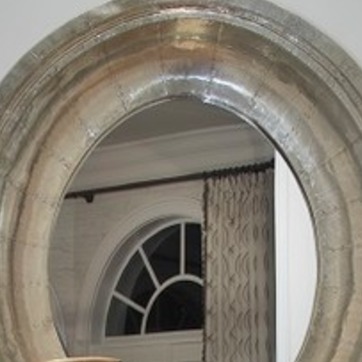
Material: mirror